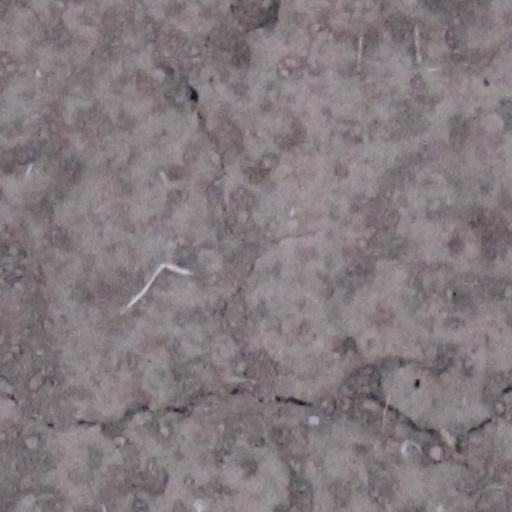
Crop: wheat